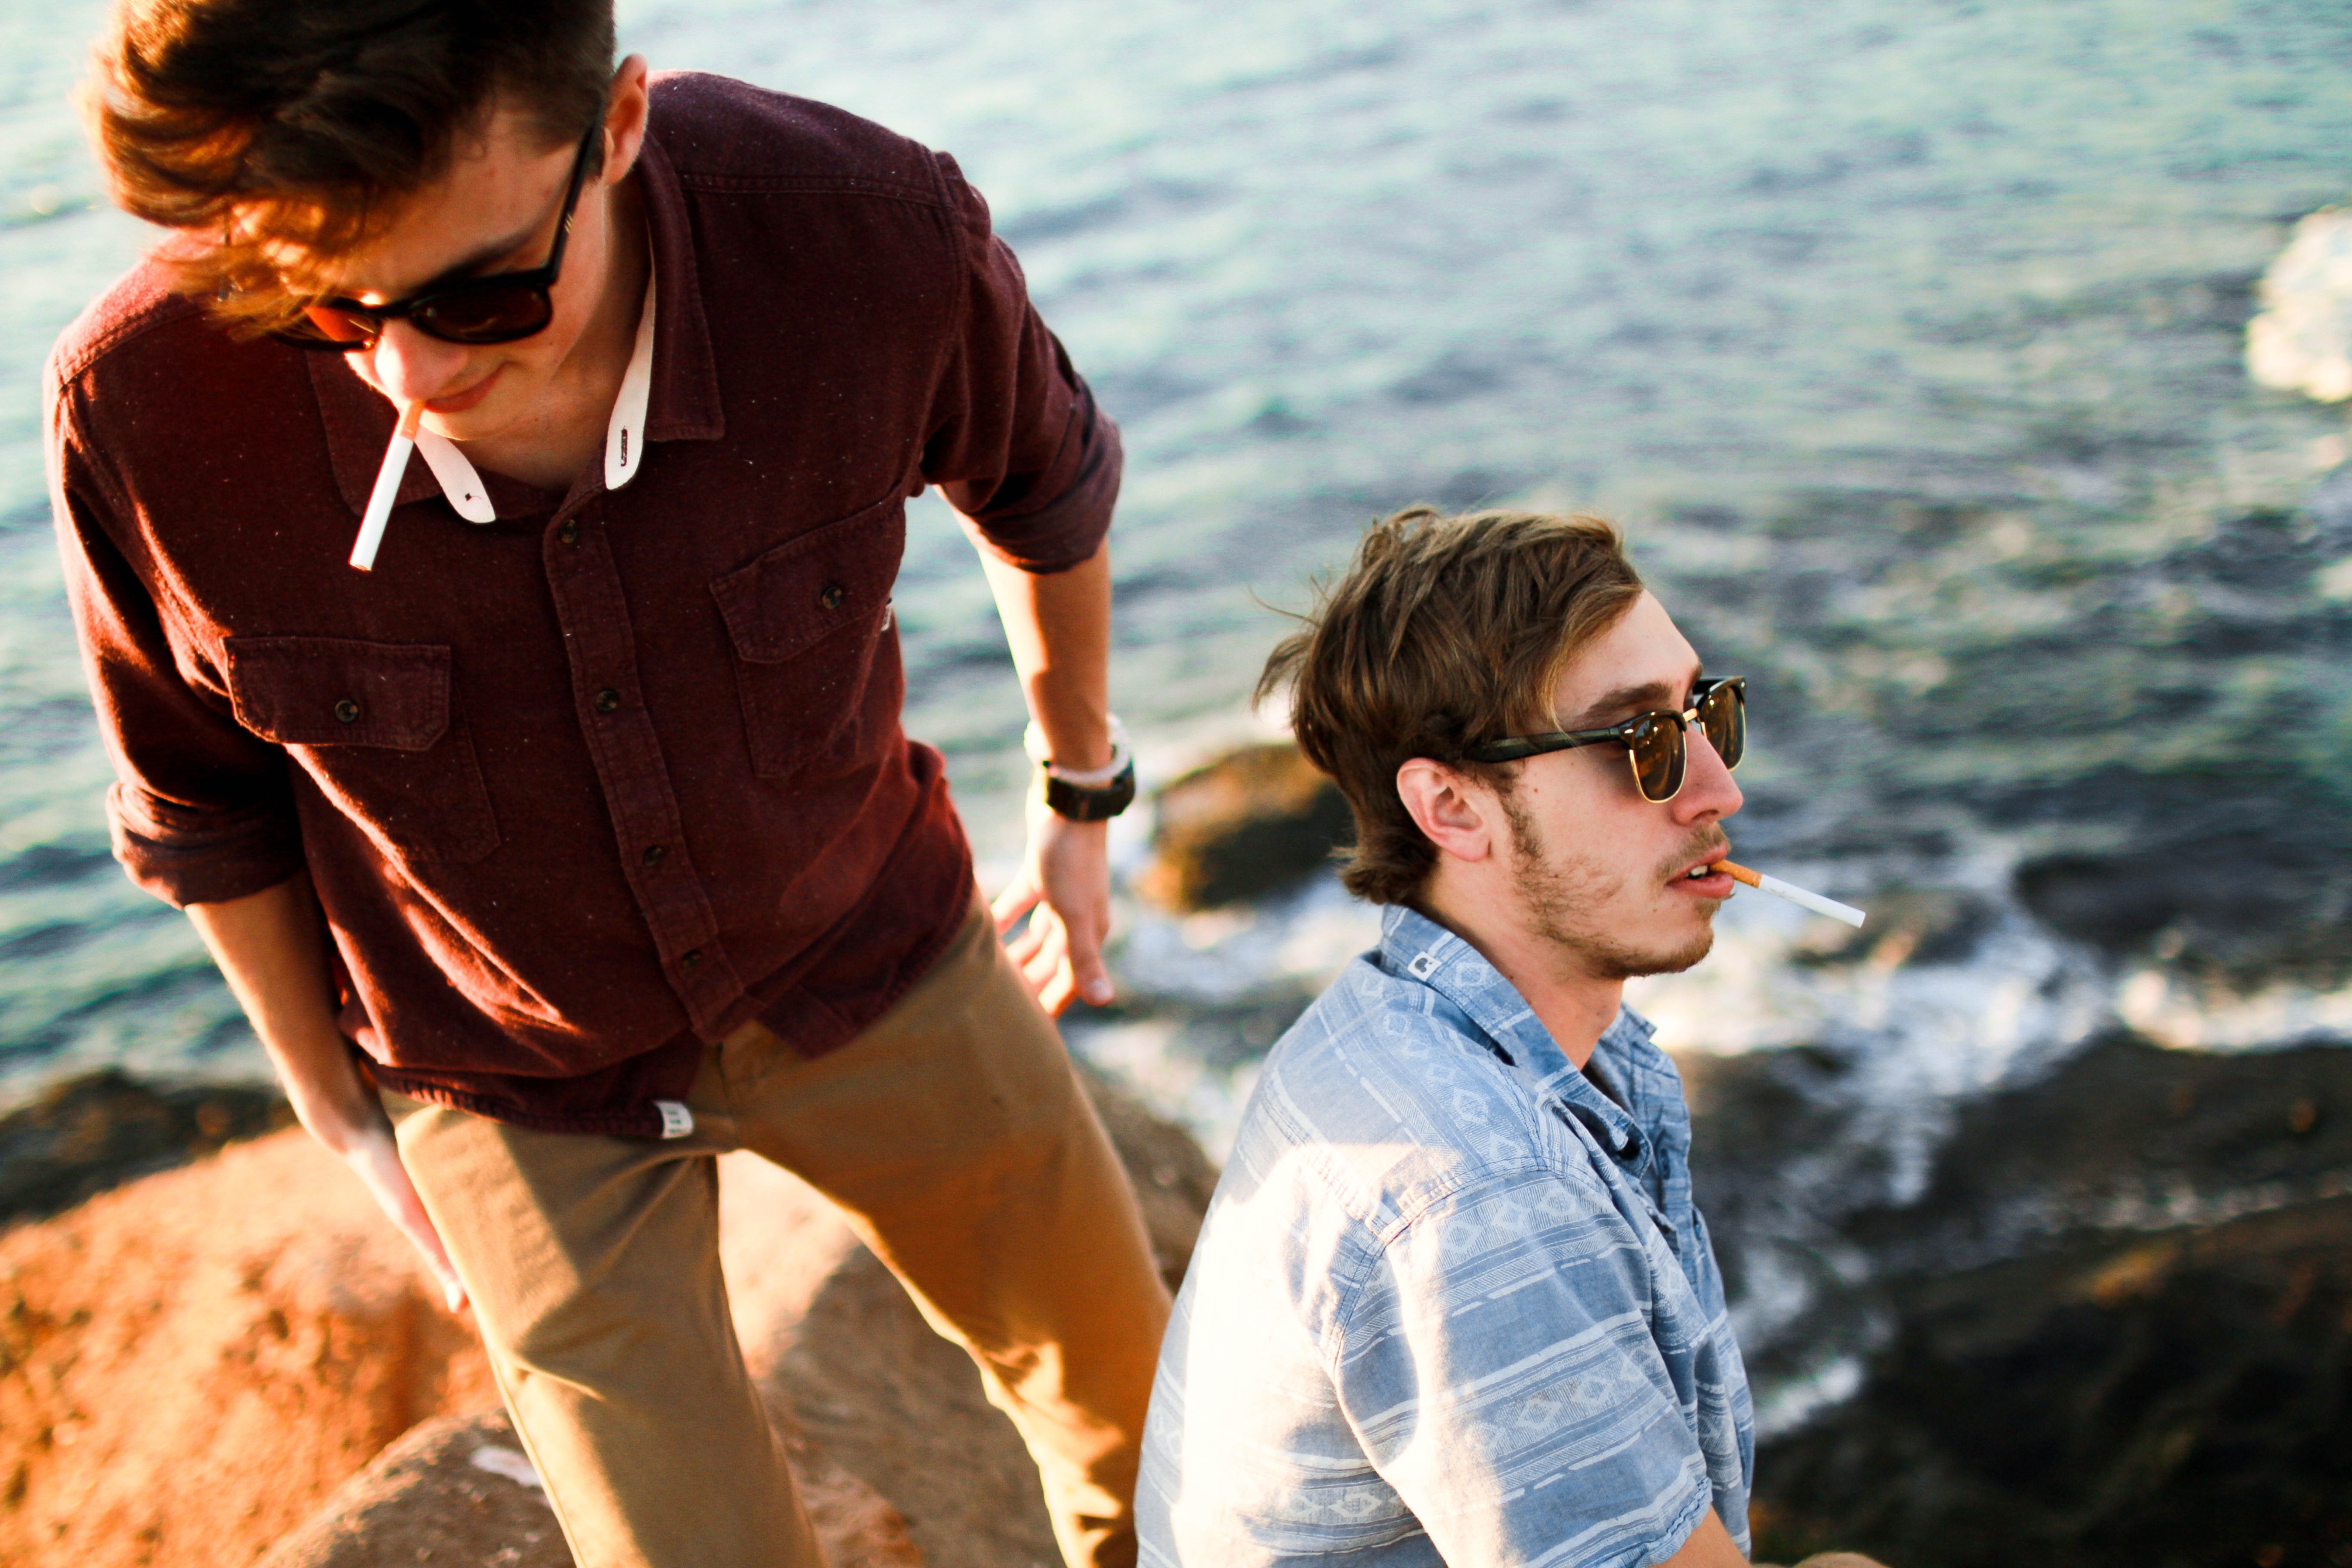
man, person, people, vacation, male, romance, ceremony, photograph, interaction, photo shoot